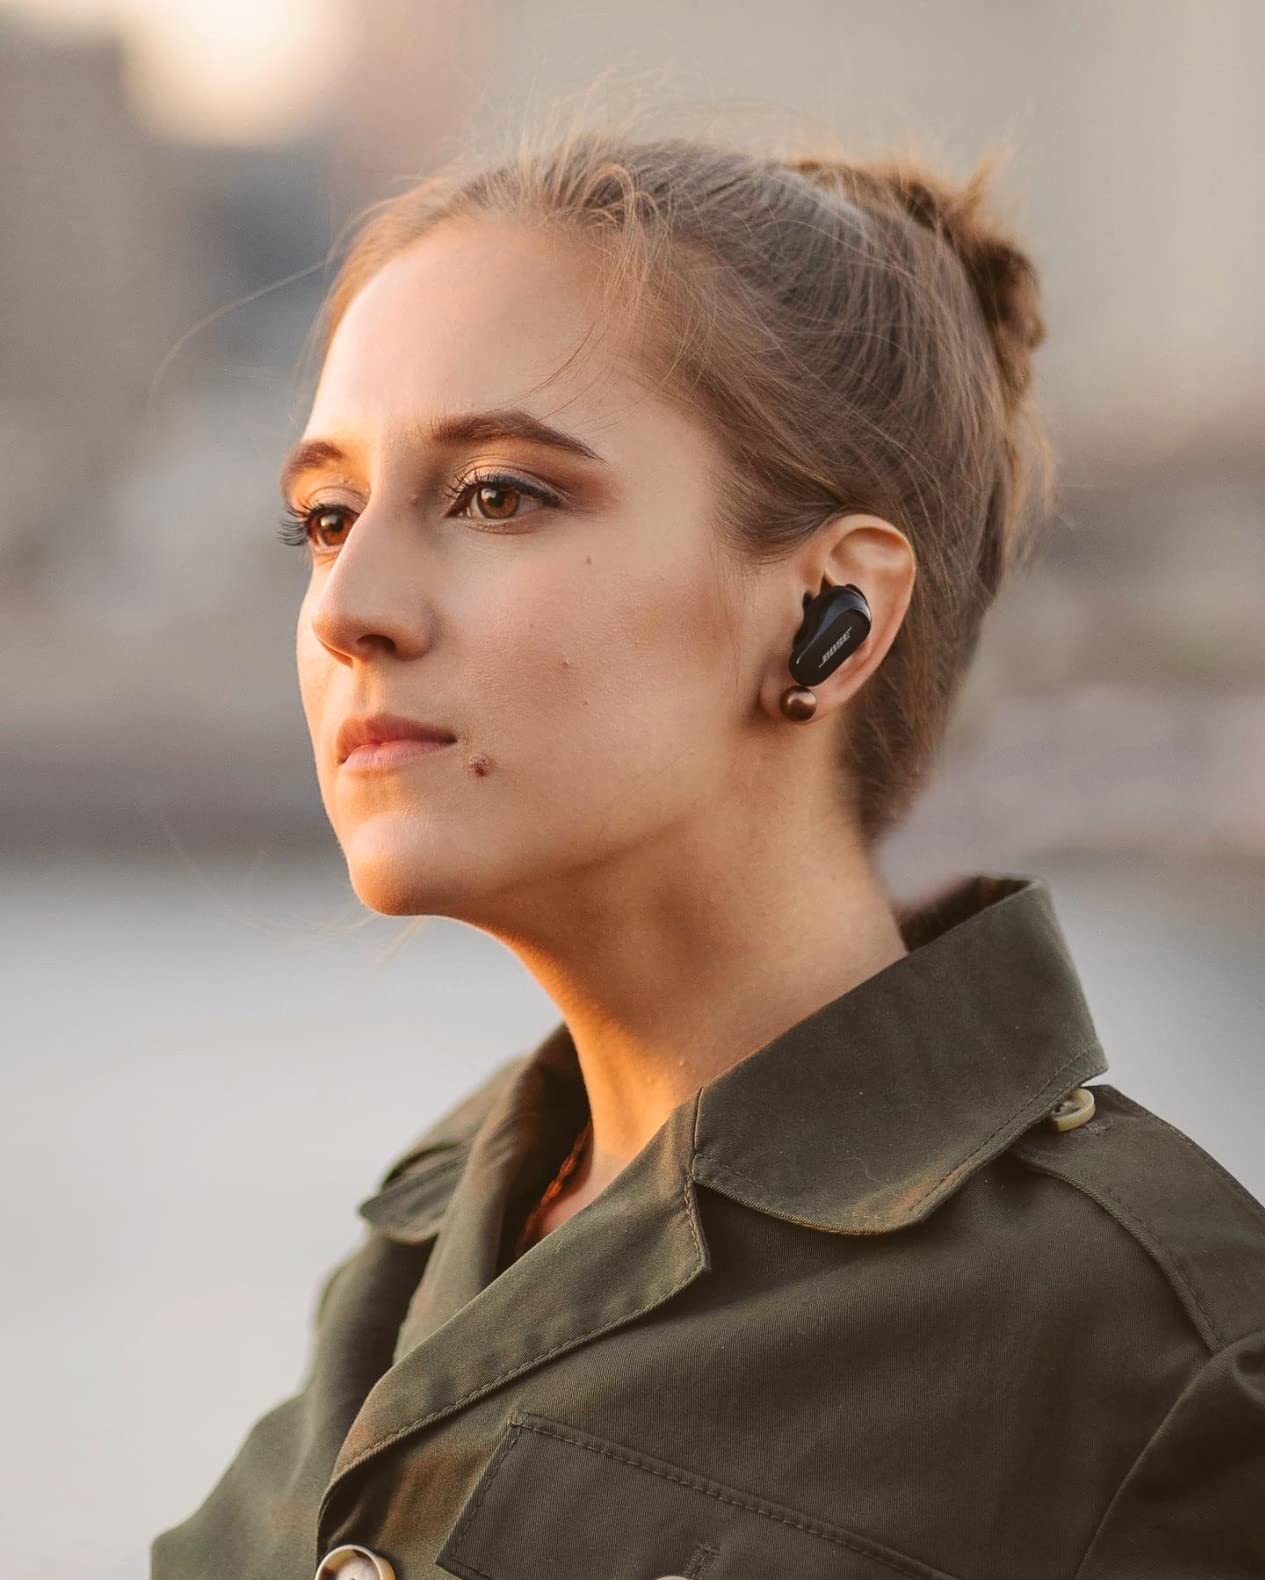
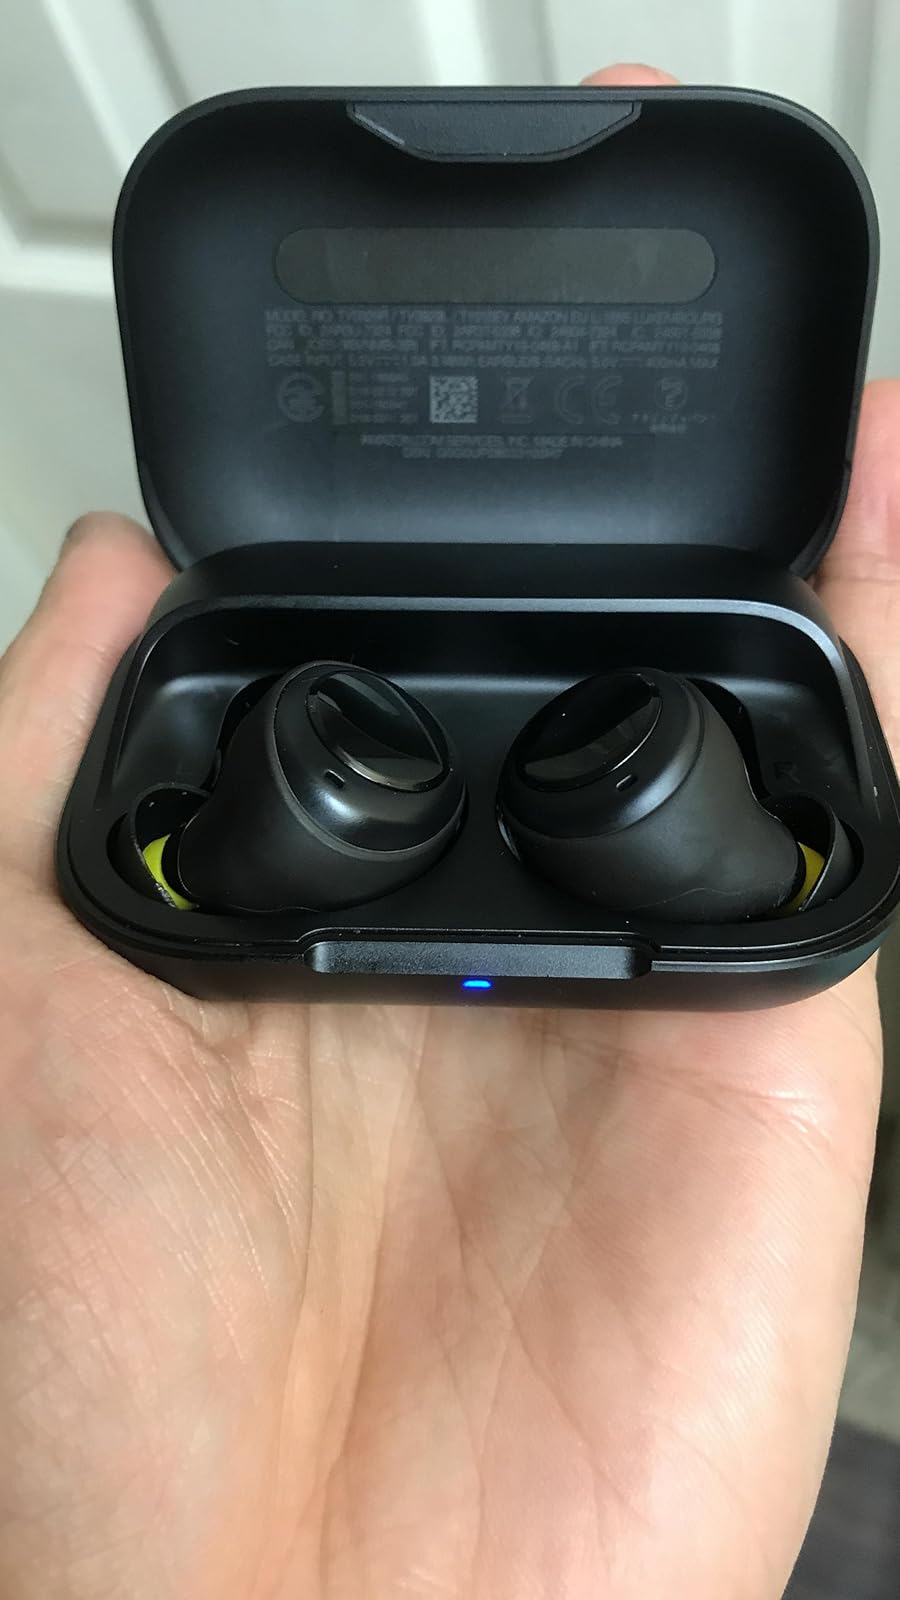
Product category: earbuds
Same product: no